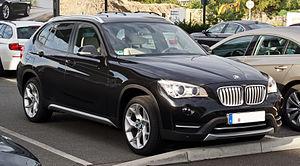
La BMW X1 est une automobile de type crossover d'entrée de gamme produite par la marque allemande BMW depuis octobre 2009. Deux générations de ce modèle sont produites actuellement.